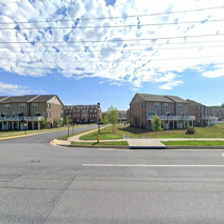
Label: streetView